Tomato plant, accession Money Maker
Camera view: tilt-top (135 deg); turntable rotation: 210 degrees
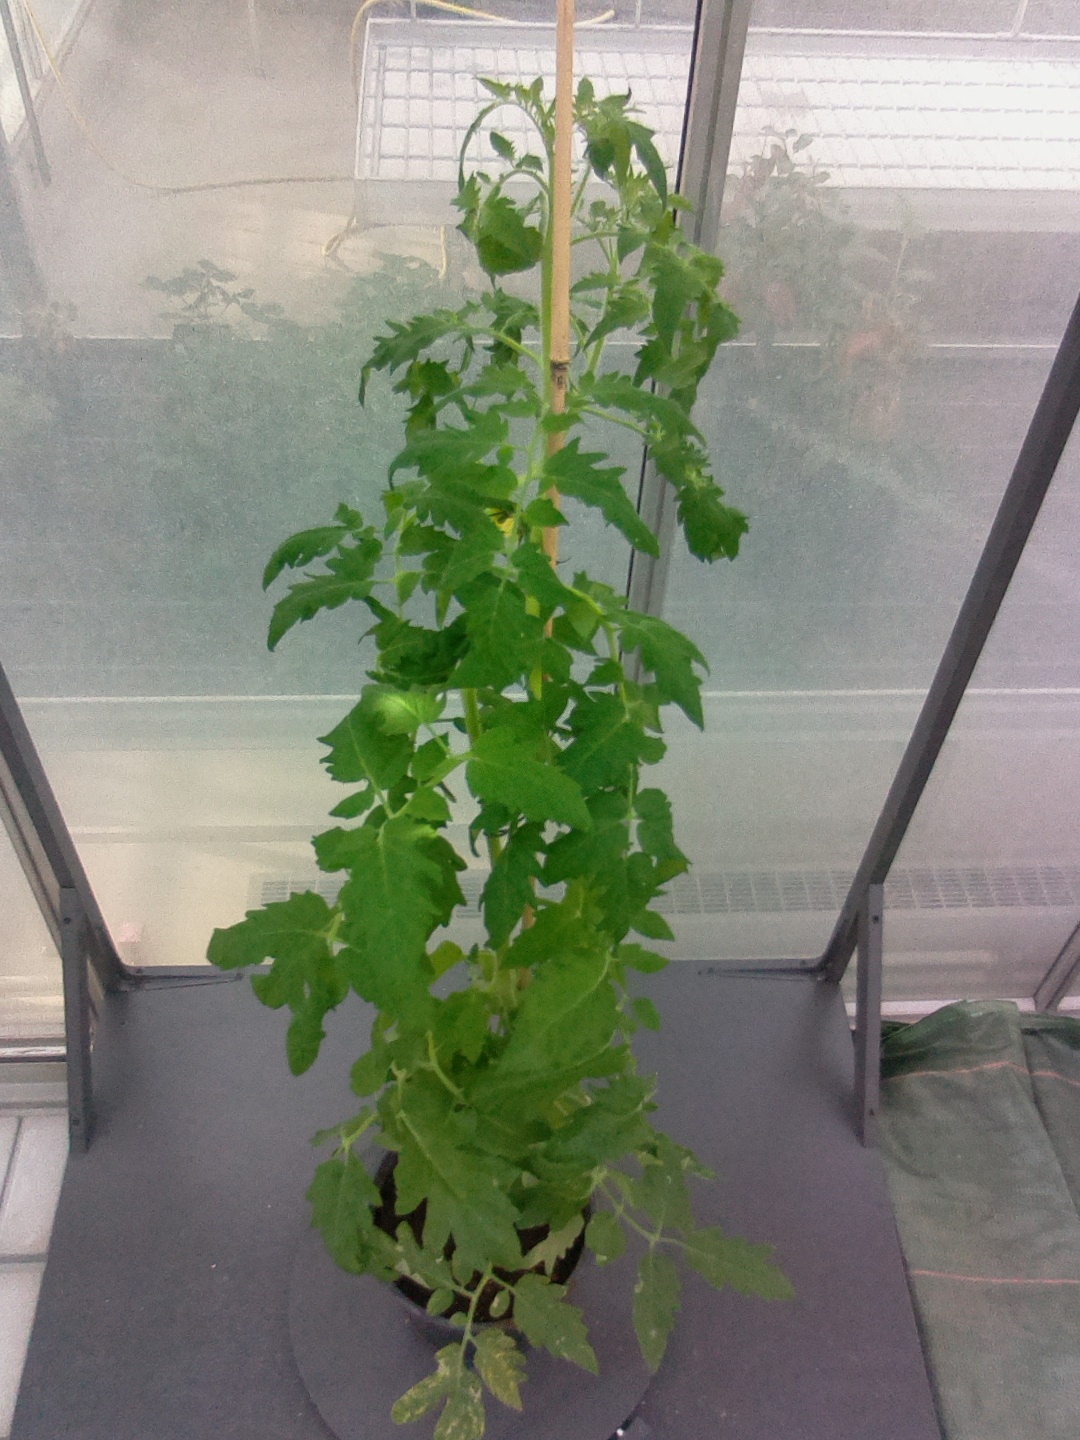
BBCH growth stage 65: Full flowering, 50%-60% of flowers open, first petals falling